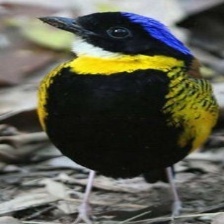
Species: GURNEYS PITTA
Scientific name: HYDRORNIS GURNEYI